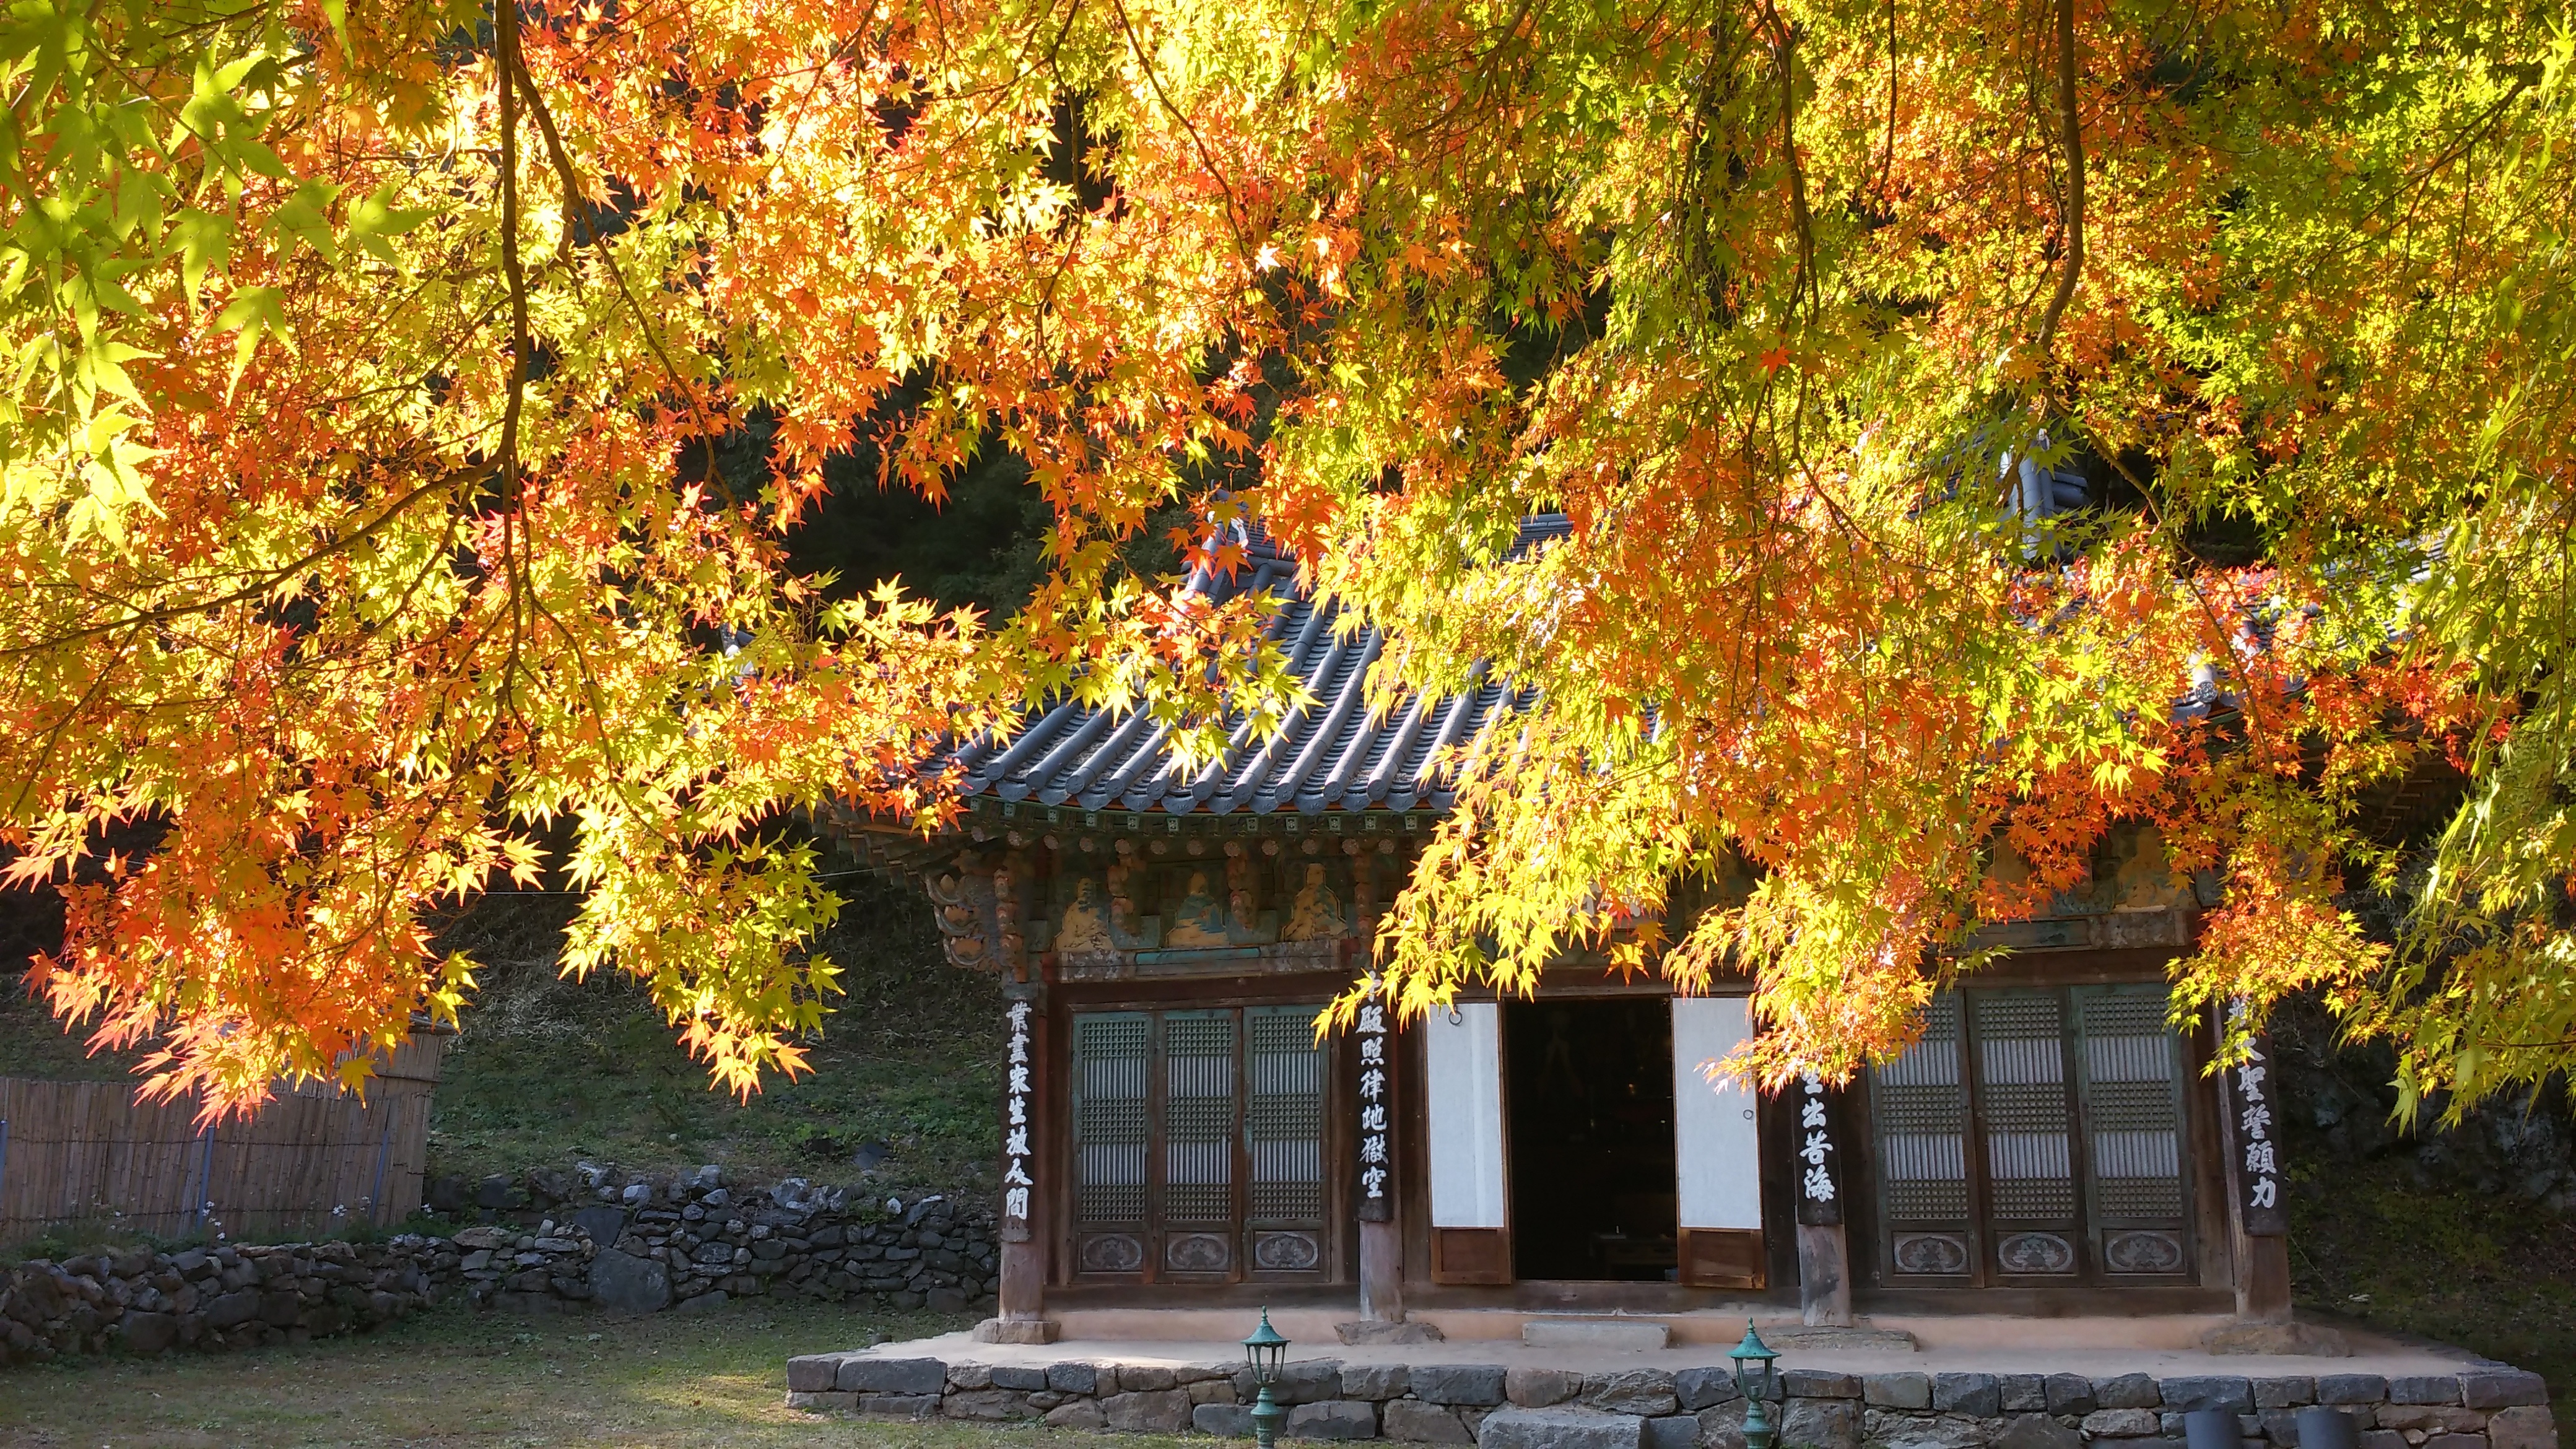
tree, nature, plant, leaf, flower, autumn, season, maple tree, korea, flowering plant, maidenhair tree, magoksa, traditional architecture, woody plant, land plant